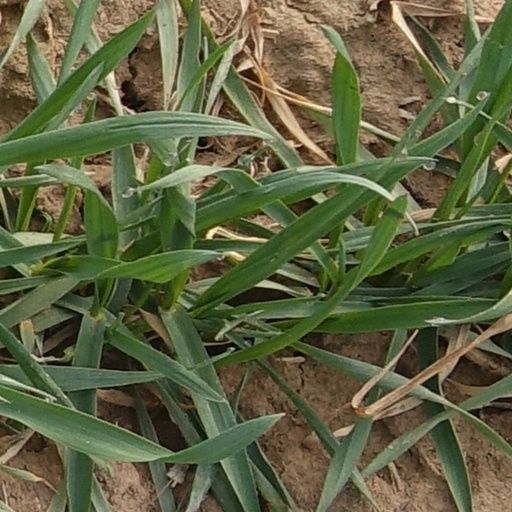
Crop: wheat